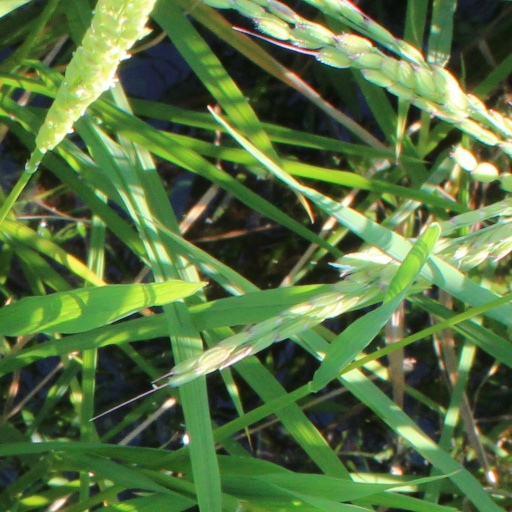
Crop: rice